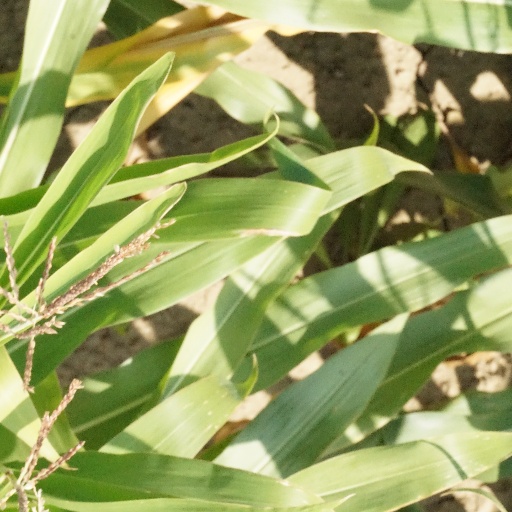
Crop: maize; corn